The Village in the Treetops

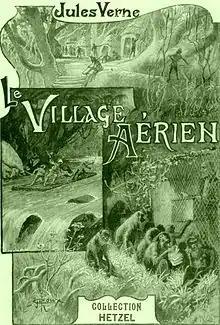

The Village in the Treetops (lit. "The Aerial Village") is a 1901 novel by French author Jules Verne. The book, one of Verne's "Voyages extraordinaires", is his take on Darwinism and human development.